Uruguayan Antarctic Institute

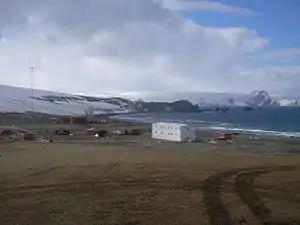
Artigas Base, run by the Uruguayan Antarctic Institute at King George Island

The Uruguayan Antarctic Institute is Uruguay's governmental agency to fund, organize, control and promote research on Antarctica according with the Antarctic Treaty System. It was founded by scientists, and is now managed by Uruguay's Ministries of Defense, Foreign Affairs and Education.